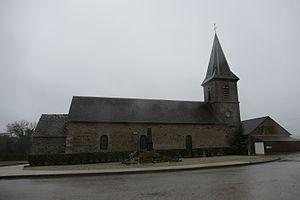
L'église Saint-Pierre à Longuenoë (Orne, Normandie, France).
Longuenoë est une ancienne commune française, située dans le département de l'Orne en région Normandie, peuplée de 116 habitants. Depuis le 1ᵉʳ janvier 2019, elle est une commune déléguée de L'Orée-d'Écouves.